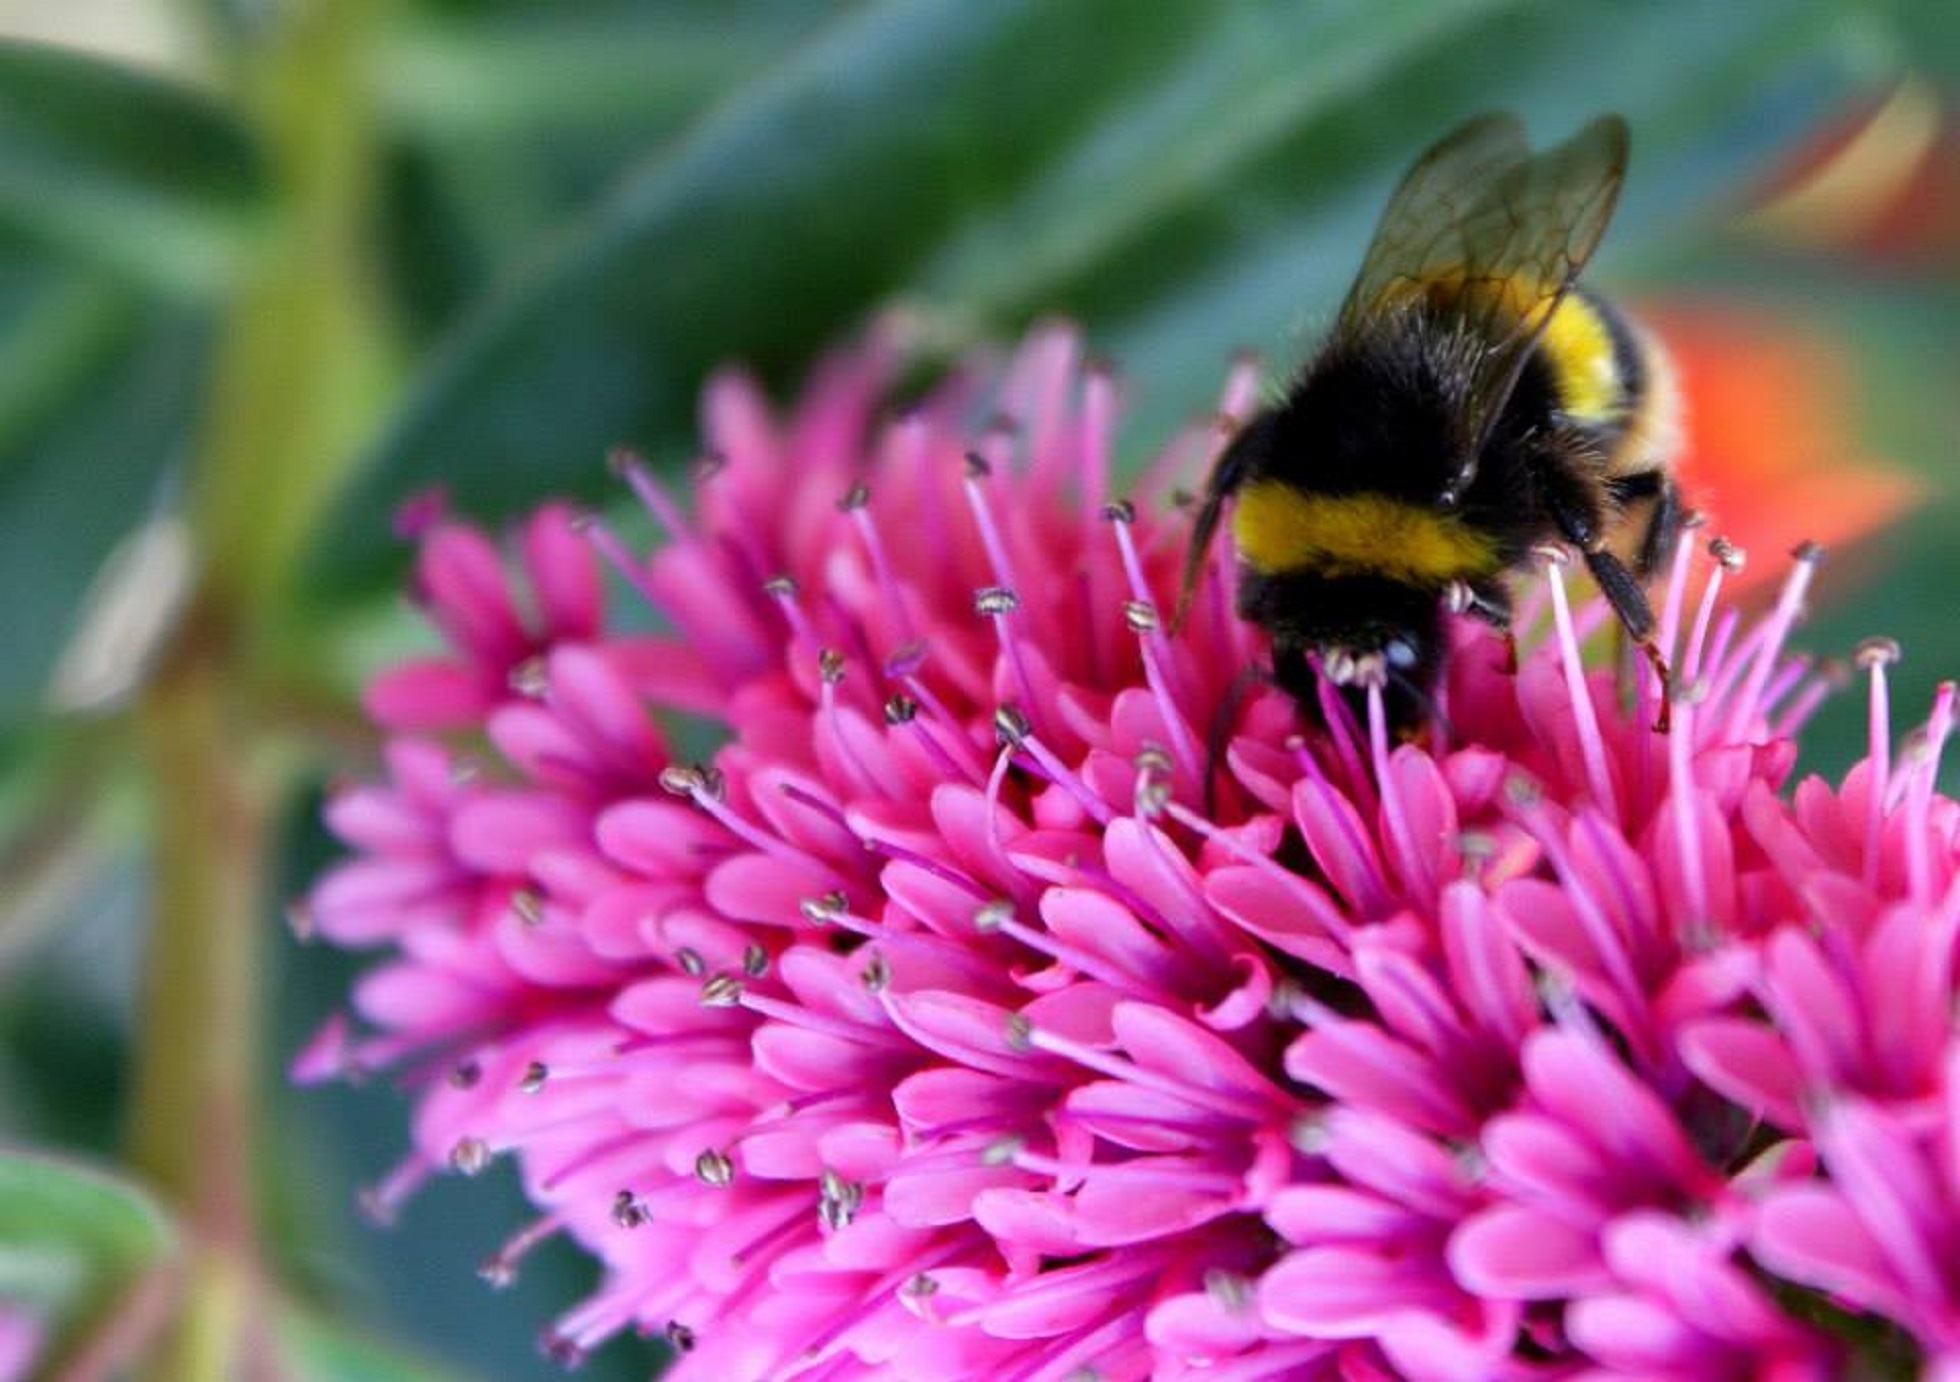
nature, plant, flower, petal, pollen, insect, botany, flora, fauna, invertebrate, close up, bee, bumblebee, nectar, macro photography, flowering plant, honey bee, daisy family, pollinator, land plant, membrane winged insect